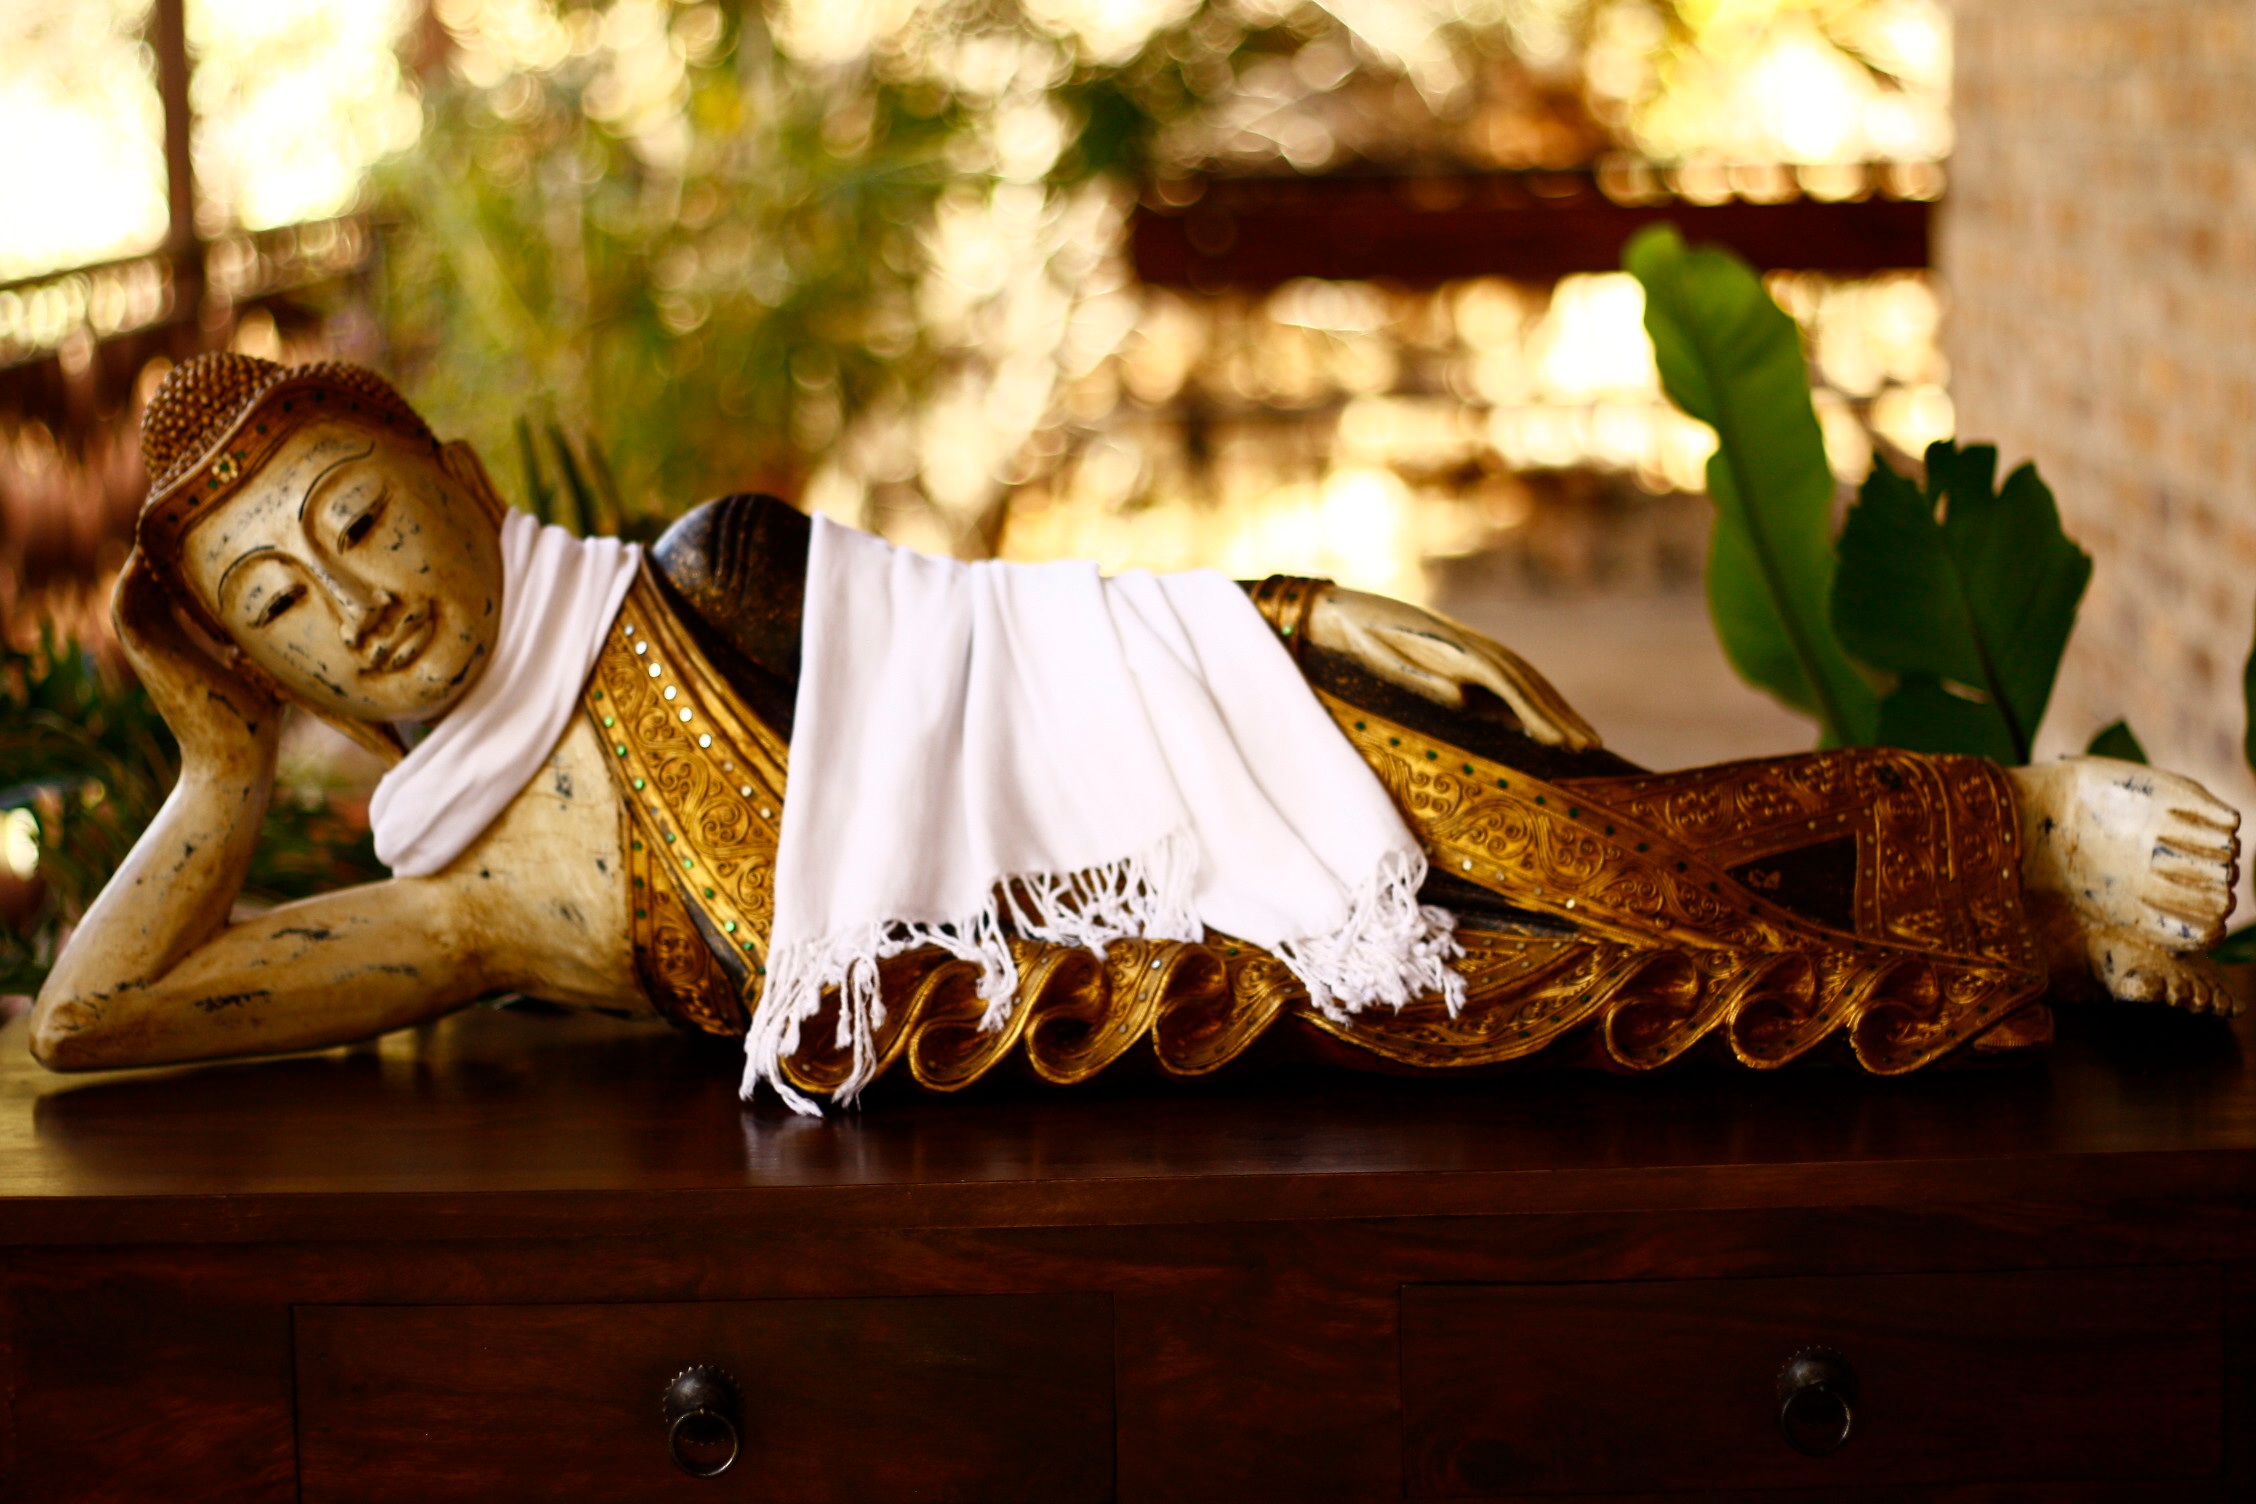
flower, dress, photograph